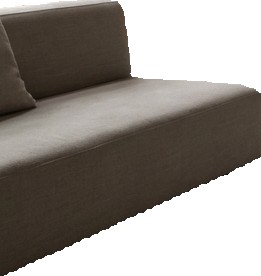
Surface category: sofa